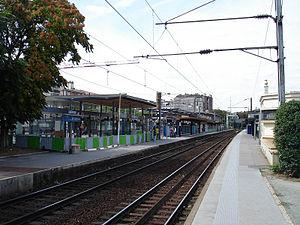
La gare d'Argenteuil, Val-d'Oise, France.